EWeek

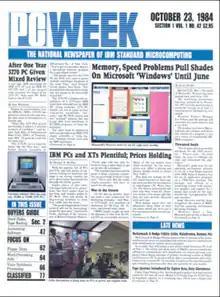
Vol. 1, issue 42 (October 23, 1984)

The magazine was started by Ziff Davis to cover the use of computers as business tools.